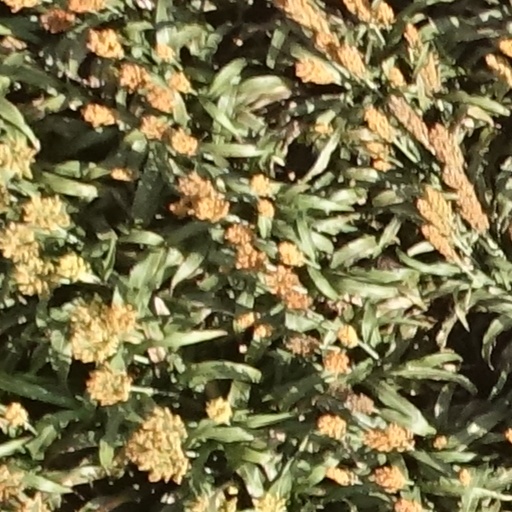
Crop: sorghum